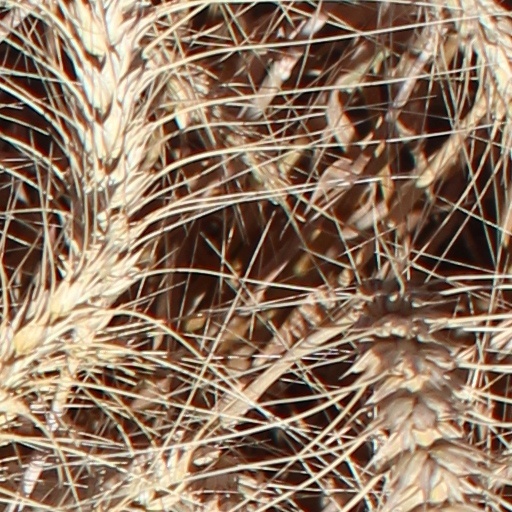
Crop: wheat